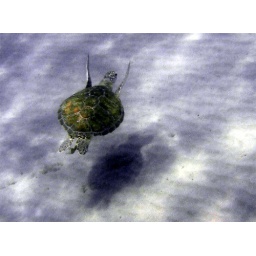
juvenile green turtle (C. mydas) with a sponge attached under its tail